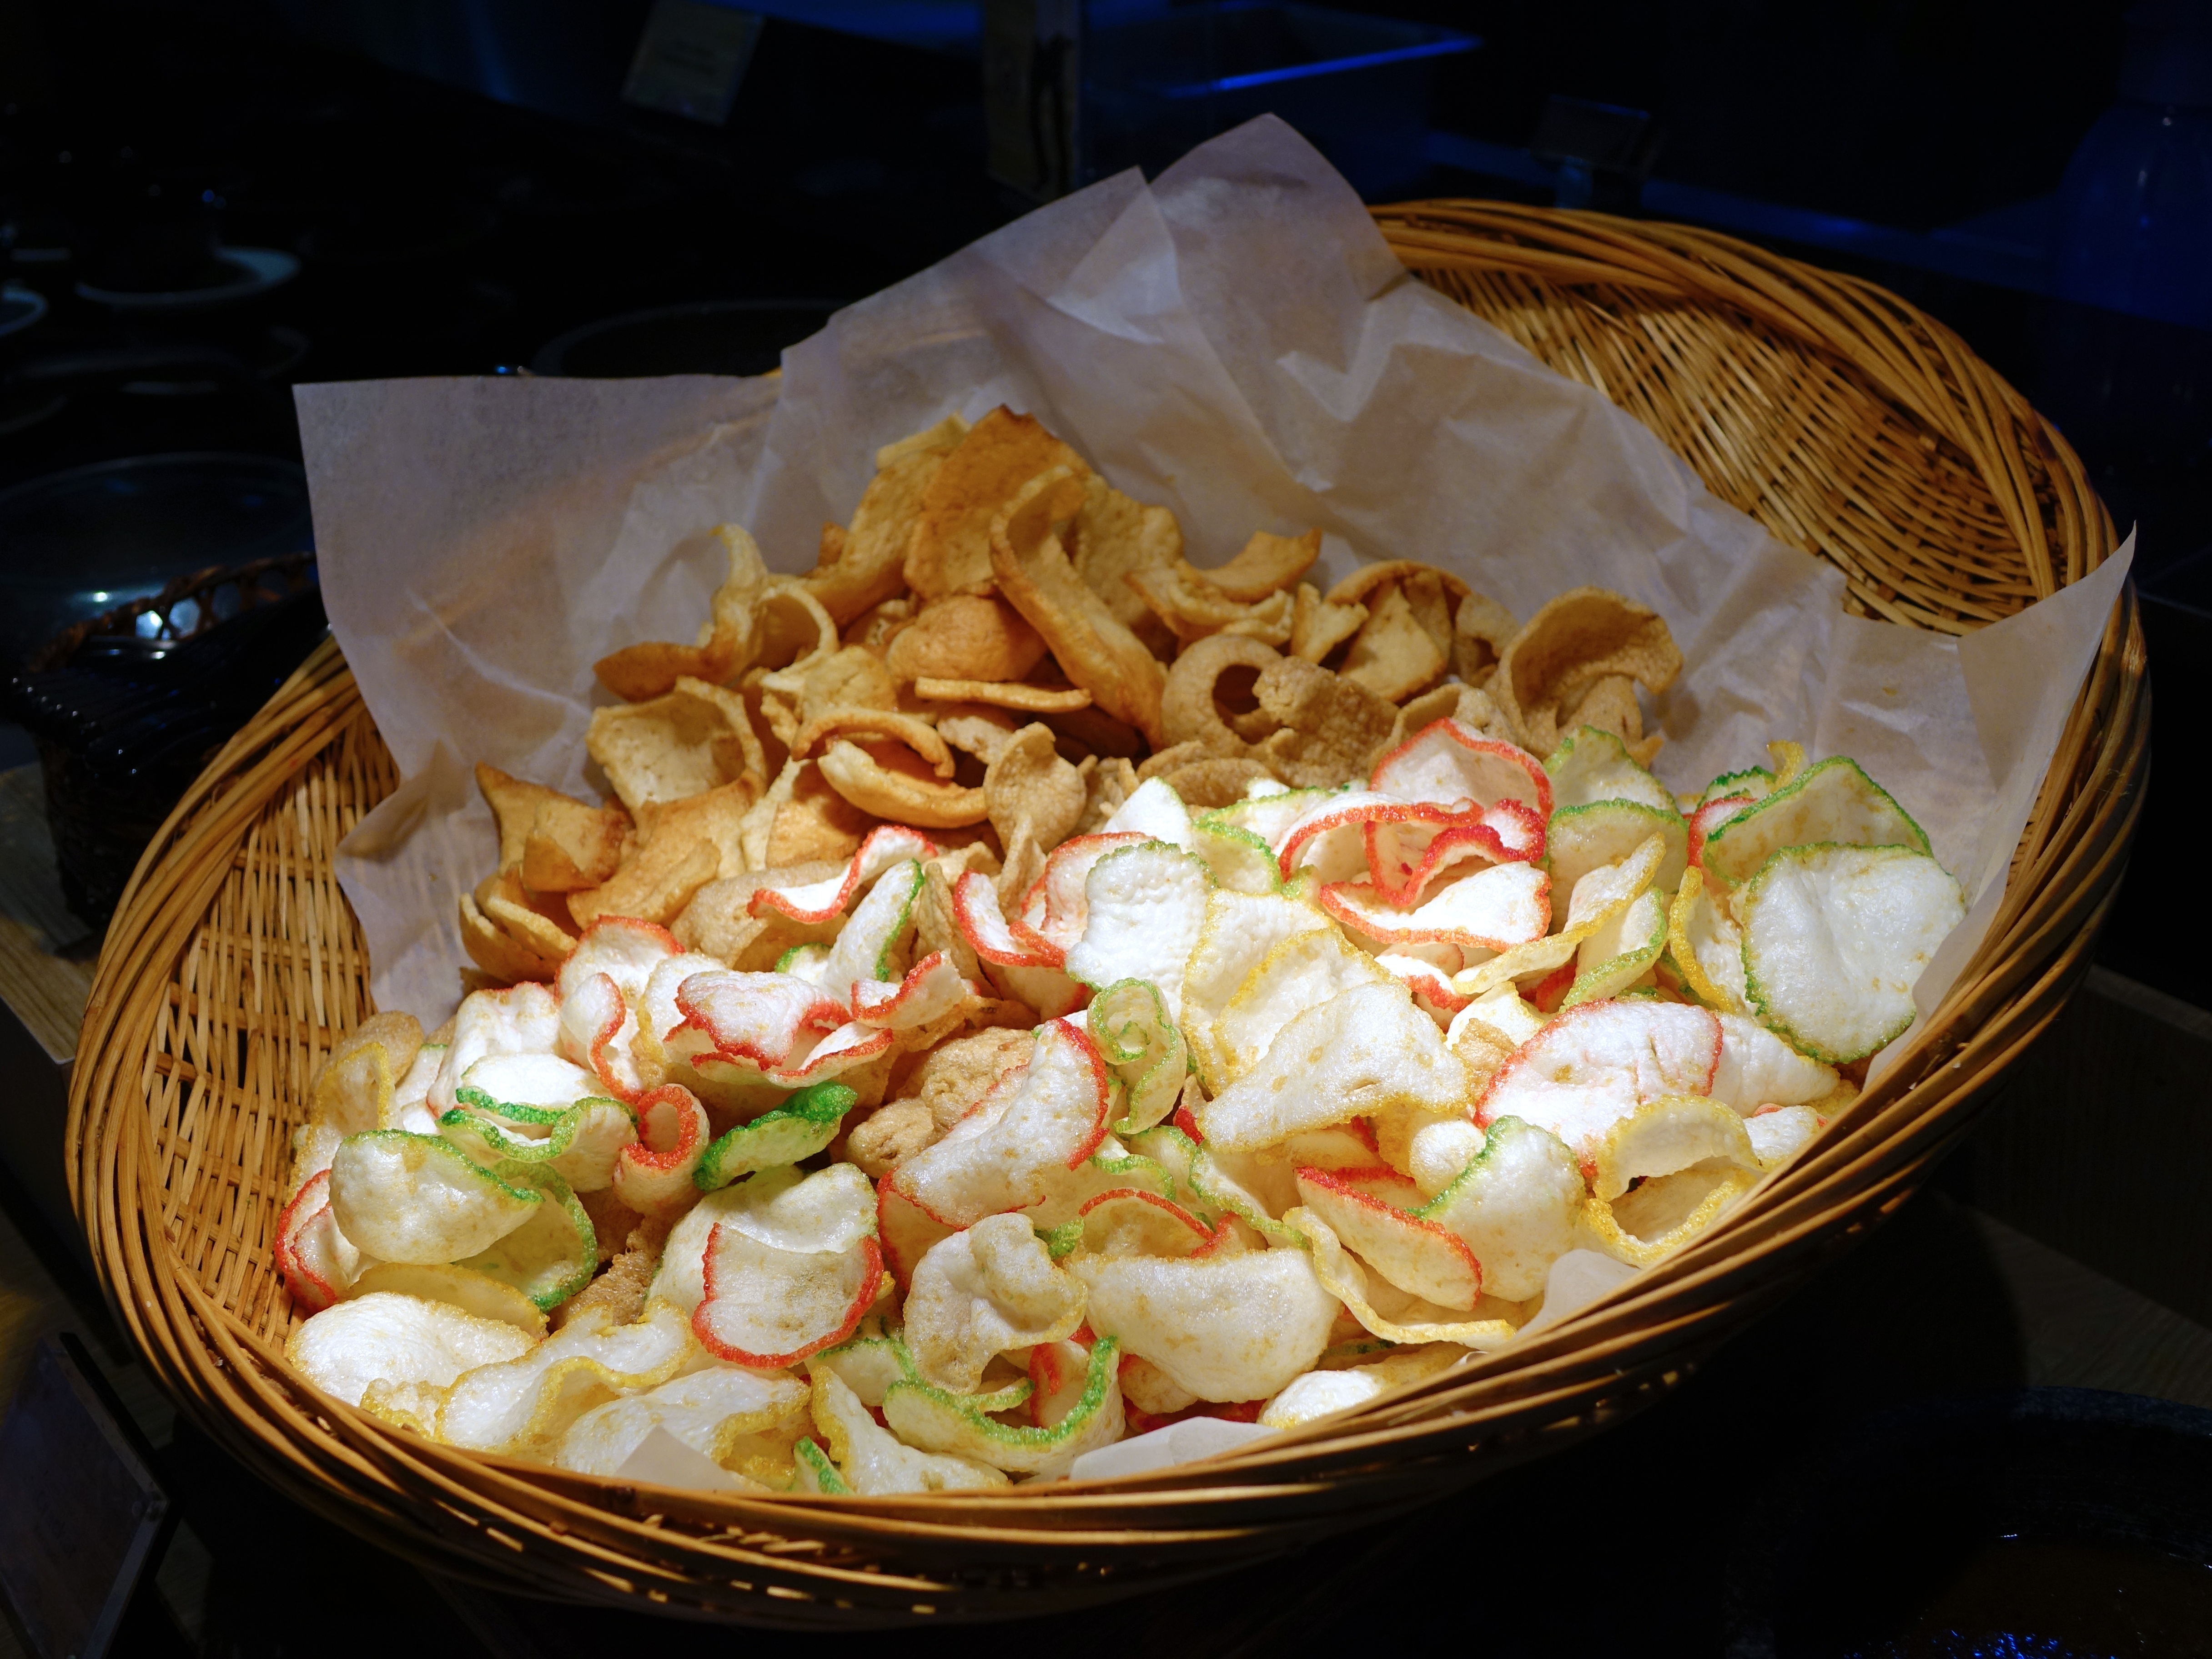
asian, dish, meal, food, seafood, fish, snack, deep fried, cuisine, shrimp, asian food, crackers, oil, crispy, malaysian, indonesian, starch, malay, chinese food, krupuk, keropok, kerupuk